Traffic-sign recognition

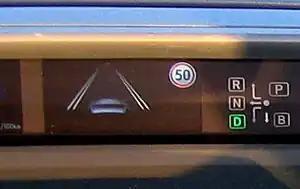
Traffic-sign (speed limit) recognition

Traffic-sign recognition (TSR) is a technology by which a vehicle is able to recognize the traffic signs put on the road e.g. "speed limit" or "children" or "turn ahead". This is part of the features collectively called ADAS. The technology is being developed by a variety of automotive suppliers to improve the safety of vehicles. It uses image processing techniques to detect the traffic signs. The detection methods can be generally divided into color based, shape based and learning based methods.